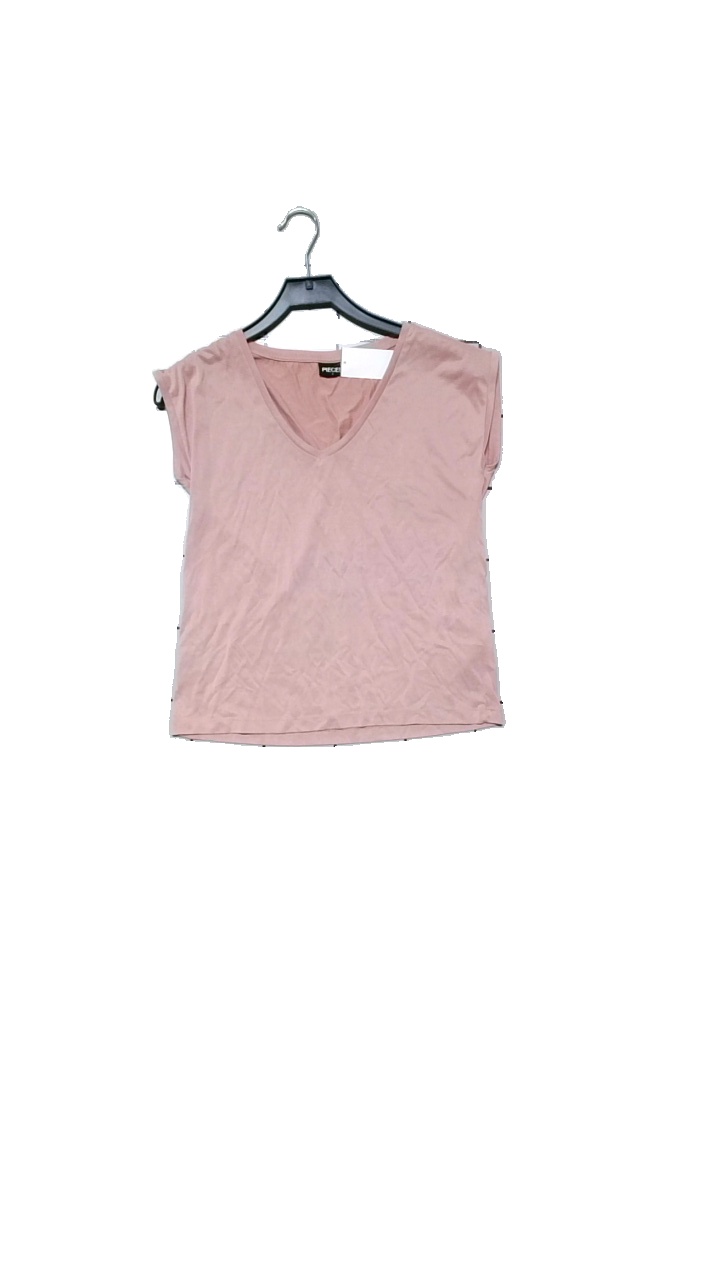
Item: T-shirt (Ladies)
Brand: Pieces
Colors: Pink
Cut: Regular, V-collar
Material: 76% modal, 24% polyester
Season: All
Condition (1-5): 4
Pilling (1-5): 4
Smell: Minor
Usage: Reuse
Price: <50